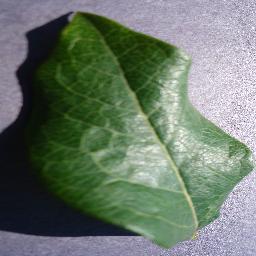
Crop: blueberry
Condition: healthy